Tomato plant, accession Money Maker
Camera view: tilt-top (135 deg); turntable rotation: 300 degrees
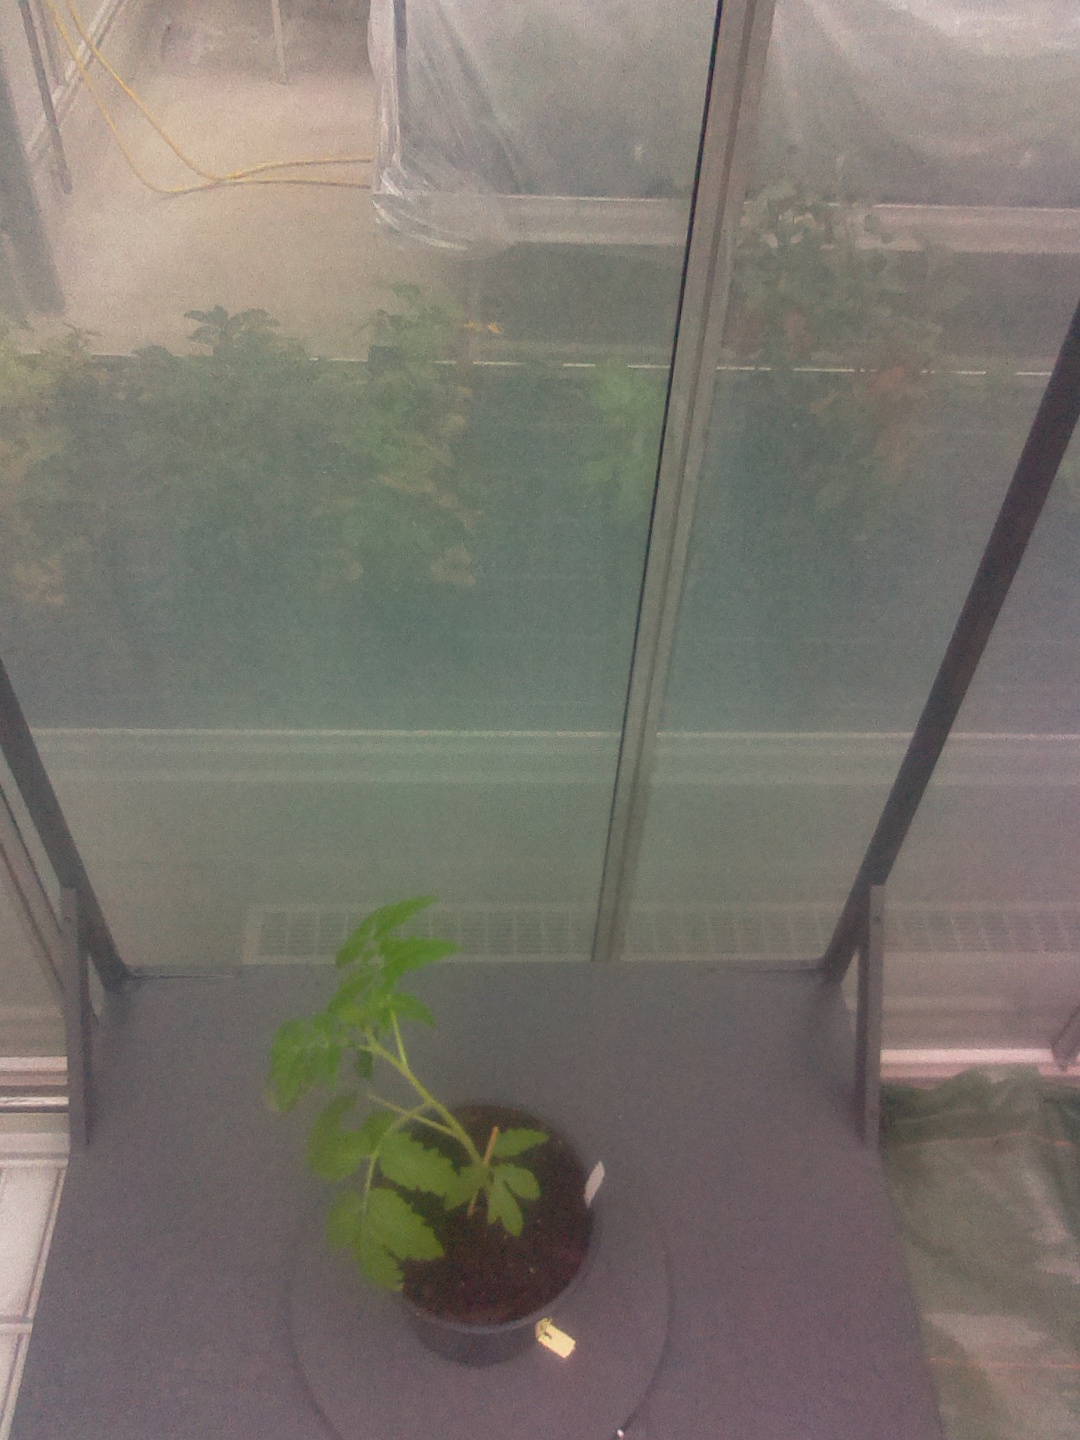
BBCH growth stage 13: 6 of true leaves visible